Ruislip

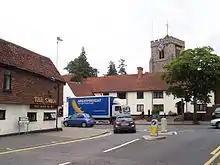
Looking towards St Martin's Church from the Oaks

The parish church, St Martin's, has been dated to the mid-13th century. An earlier church is believed to have been built during the Norman period, as a stone was found within the grounds with markings from that time. The name St. Martin is believed to have been given to the church by the monks of the Bec Abbey, after Martin of Tours, a saint in Normandy. Before 1245, references to the church only name it as "Ruislip church".